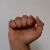
The image shows a hand gesture representing the letter 'A' in Indian Sign Language.